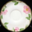
Label: plate